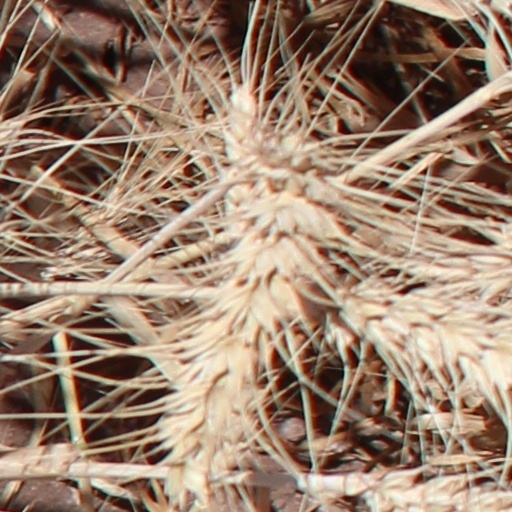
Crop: wheat